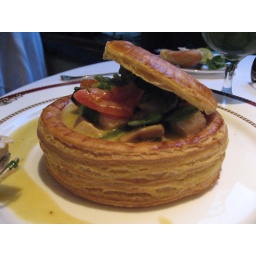
Chicken and chicken sausage in a puff pastry bowl